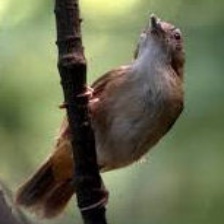
Species: ABBOTTS BABBLER
Scientific name: MALACOCINCLA ABBOTTI